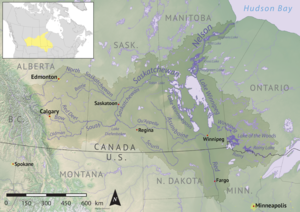
La rivière Saskatchewan est une des principales rivières du Canada. D'environ 550 kilomètres de long, elle coule en direction de l'est à travers la Saskatchewan et le Manitoba avant de se jeter dans le lac Winnipeg. Ses affluents irriguent la plupart des régions du Canada central, s'étendant à l'Ouest jusqu'aux Montagnes Rocheuses dans l'Alberta et au Nord du Montana.
Le fleuve Nelson coule sur une distance d'environ 660 km du lac Winnipeg vers la baie d'Hudson, près de l'ancien poste de traite des fourrures York Factory, Manitoba, Canada.
La rivière Seine est un cours d'eau qui coule dans la province de l'Ontario au Canada. Elle traverse le district de Kenora, le district de Rainy River et le district de Thunder Bay. Sa longueur est de 240 kilomètres.
L'Histoire du Dakota du Nord témoigne d'une colonisation très tardive, en raison de la présence sur ces terres de redoutables tribus amérindiennes qui infligent en 1876 à l'armée américaine une cuisante défaite lors de la bataille de Little Bighorn.
Pierre Gaultier de Varennes, seigneur de la Vérendrye est un explorateur de la Nouvelle-France. Avec ses fils, il effectue de multiples expéditions dans le nord-ouest du continent américain. Pionnier de l'exploration française en Amérique du Nord, il est à l'origine d'un important réseau de forts et de postes de traite et noue des relations diplomatiques avec de multiples tribus autochtones.